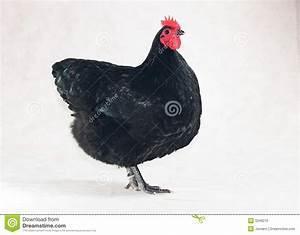
chicken